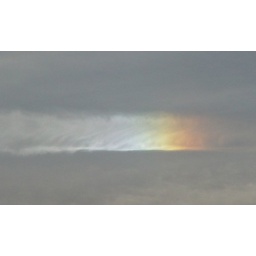
Sundog window in the sky